Question: Please indicate a possible affordance area of the bench that can be used for sitting on
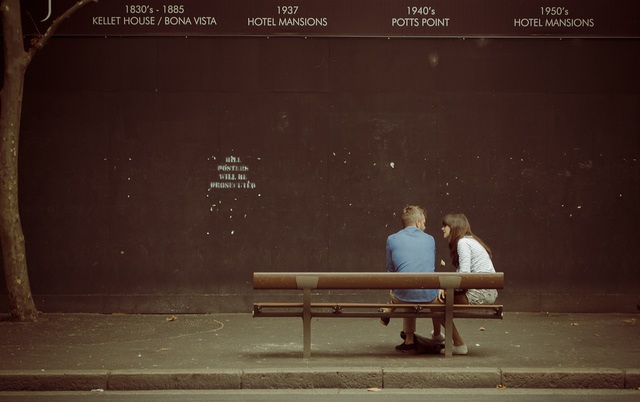
Answer: [244.5, 300.278, 517.5, 319.5]